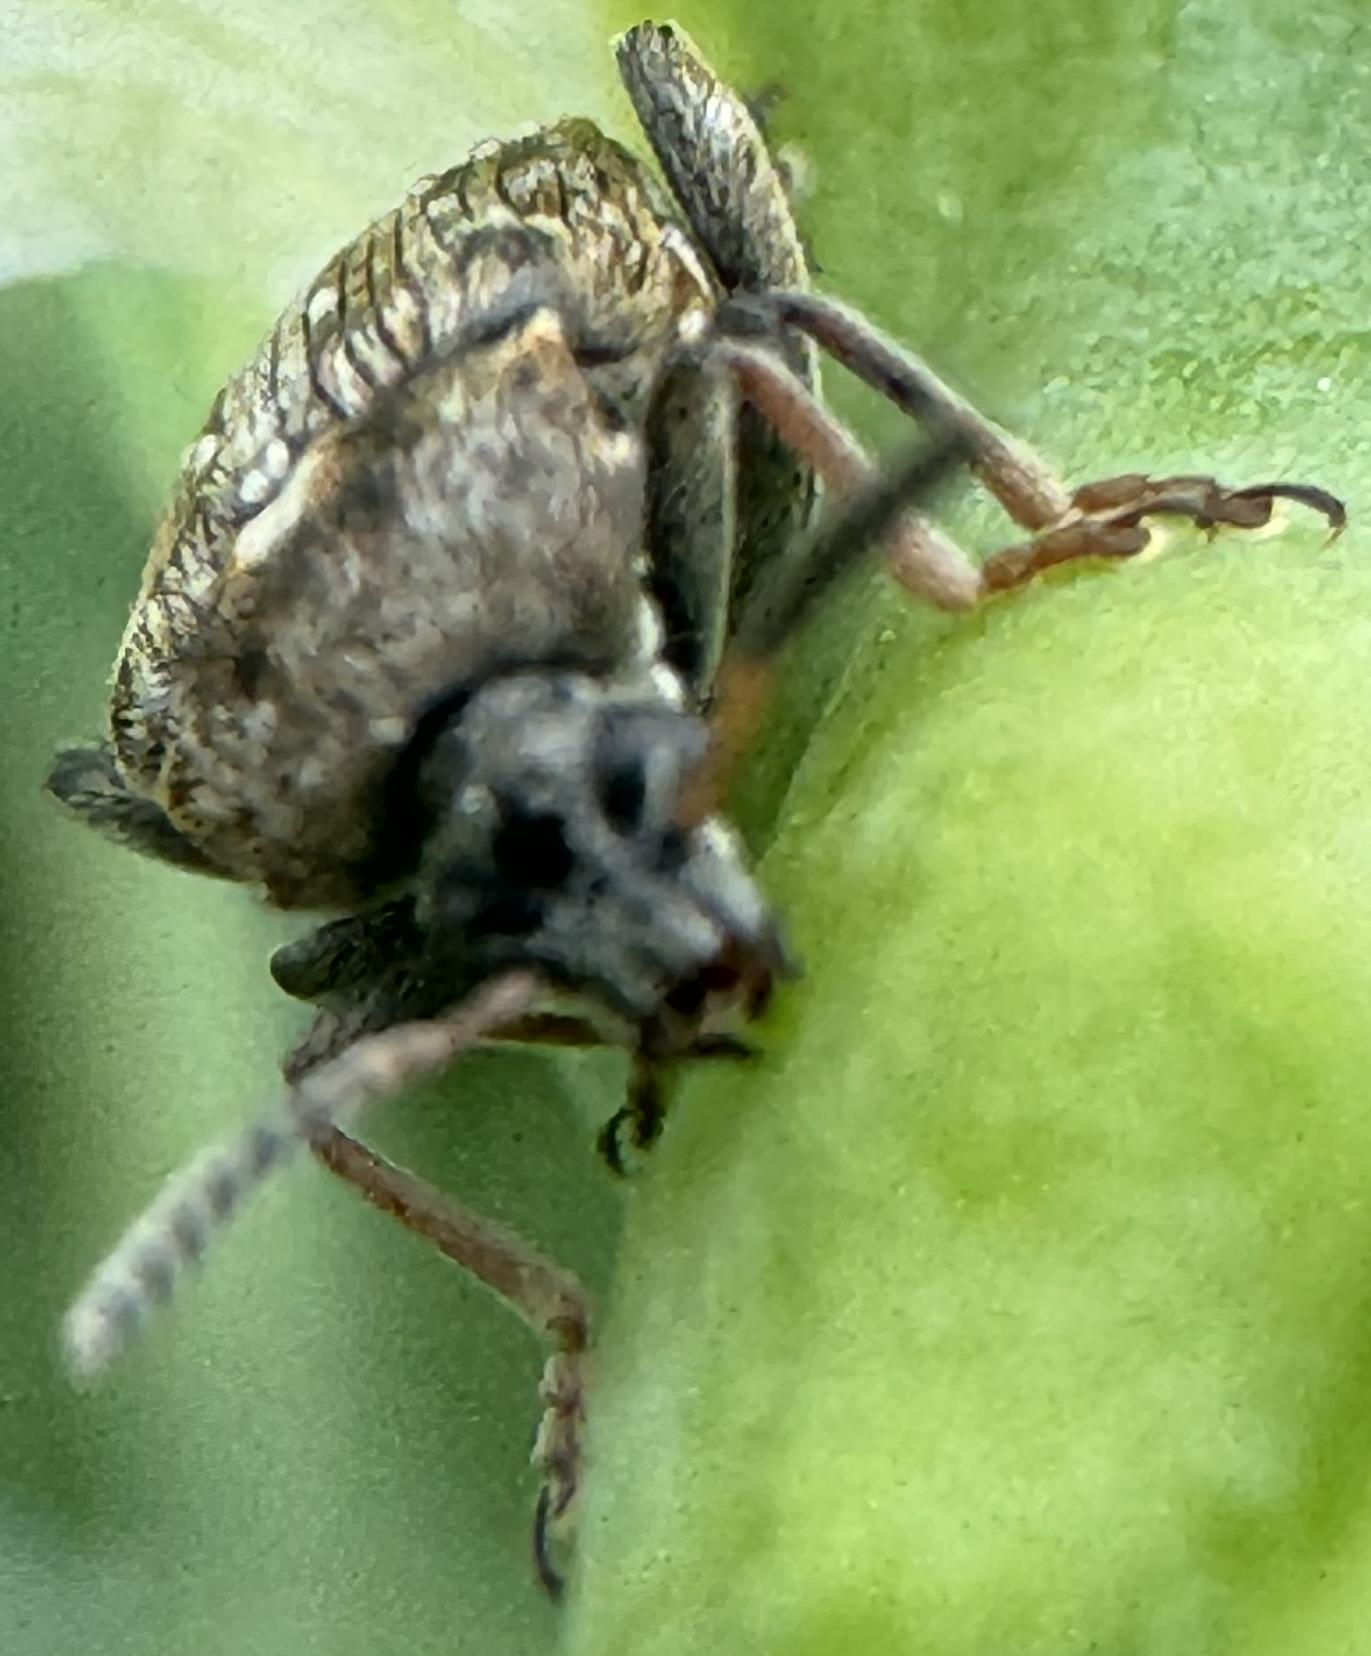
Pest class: pea_weevil